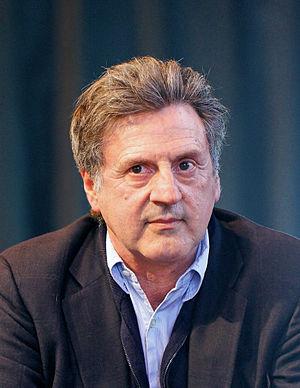
Je l'aimais est un film français, d'après le roman éponyme d'Anna Gavalda paru en 2002 et réalisé par Zabou Breitman, sorti en 2009.